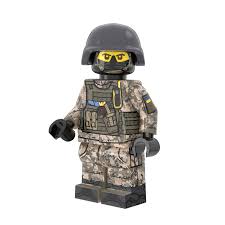
Label: BMP